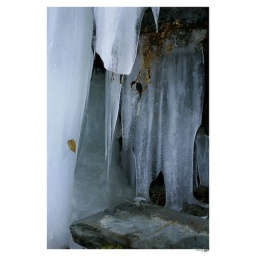
Large icicles melt and crash to the muddy forest floor beside the Falls near Orwell, NY.February 18, 2008